Velibor Topić

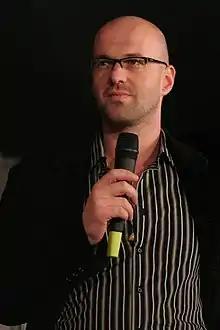
Topić in October 2007

Velibor Topić (born 24 July 1970 in Mostar, SR Bosnia and Herzegovina, SFR Yugoslavia) is a Bosnian-British actor.